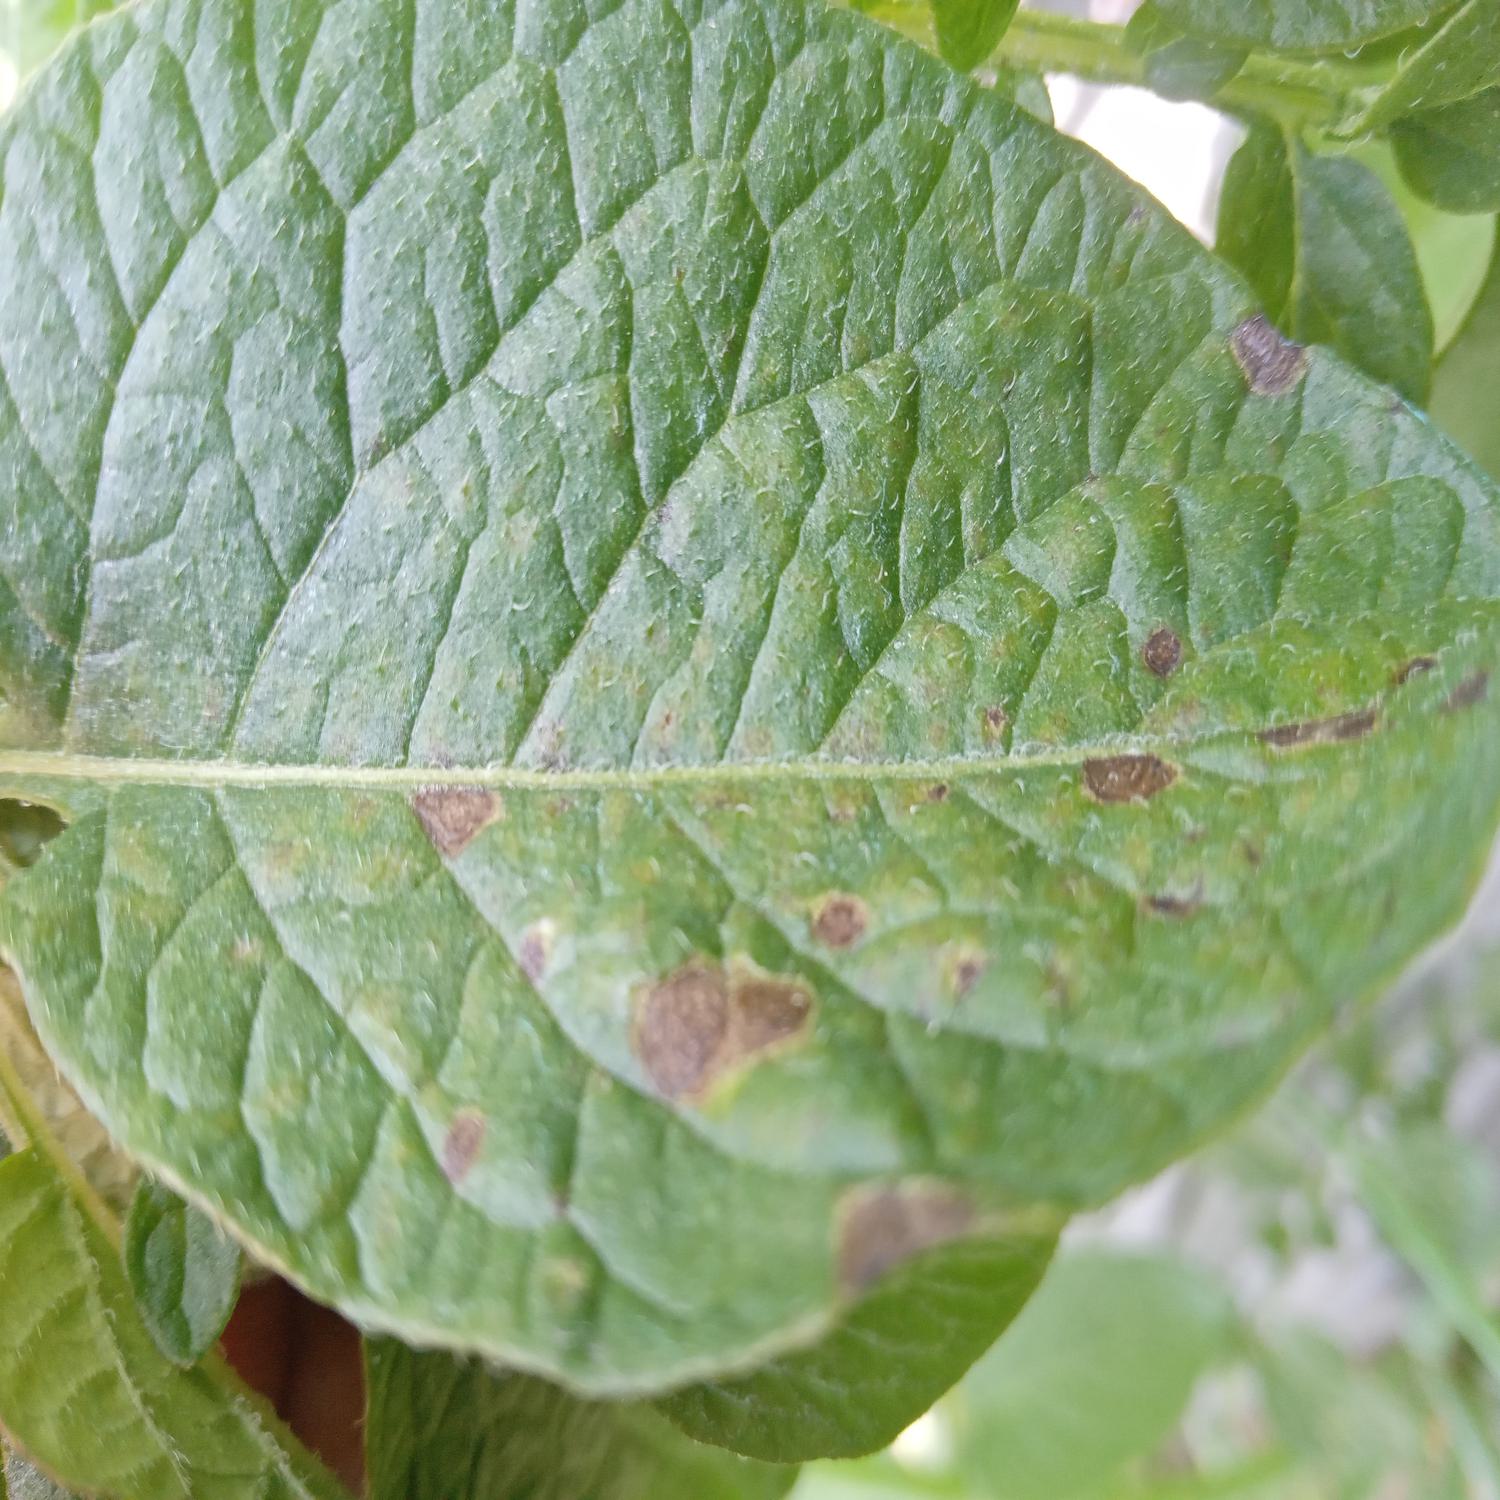
Label: Fungi